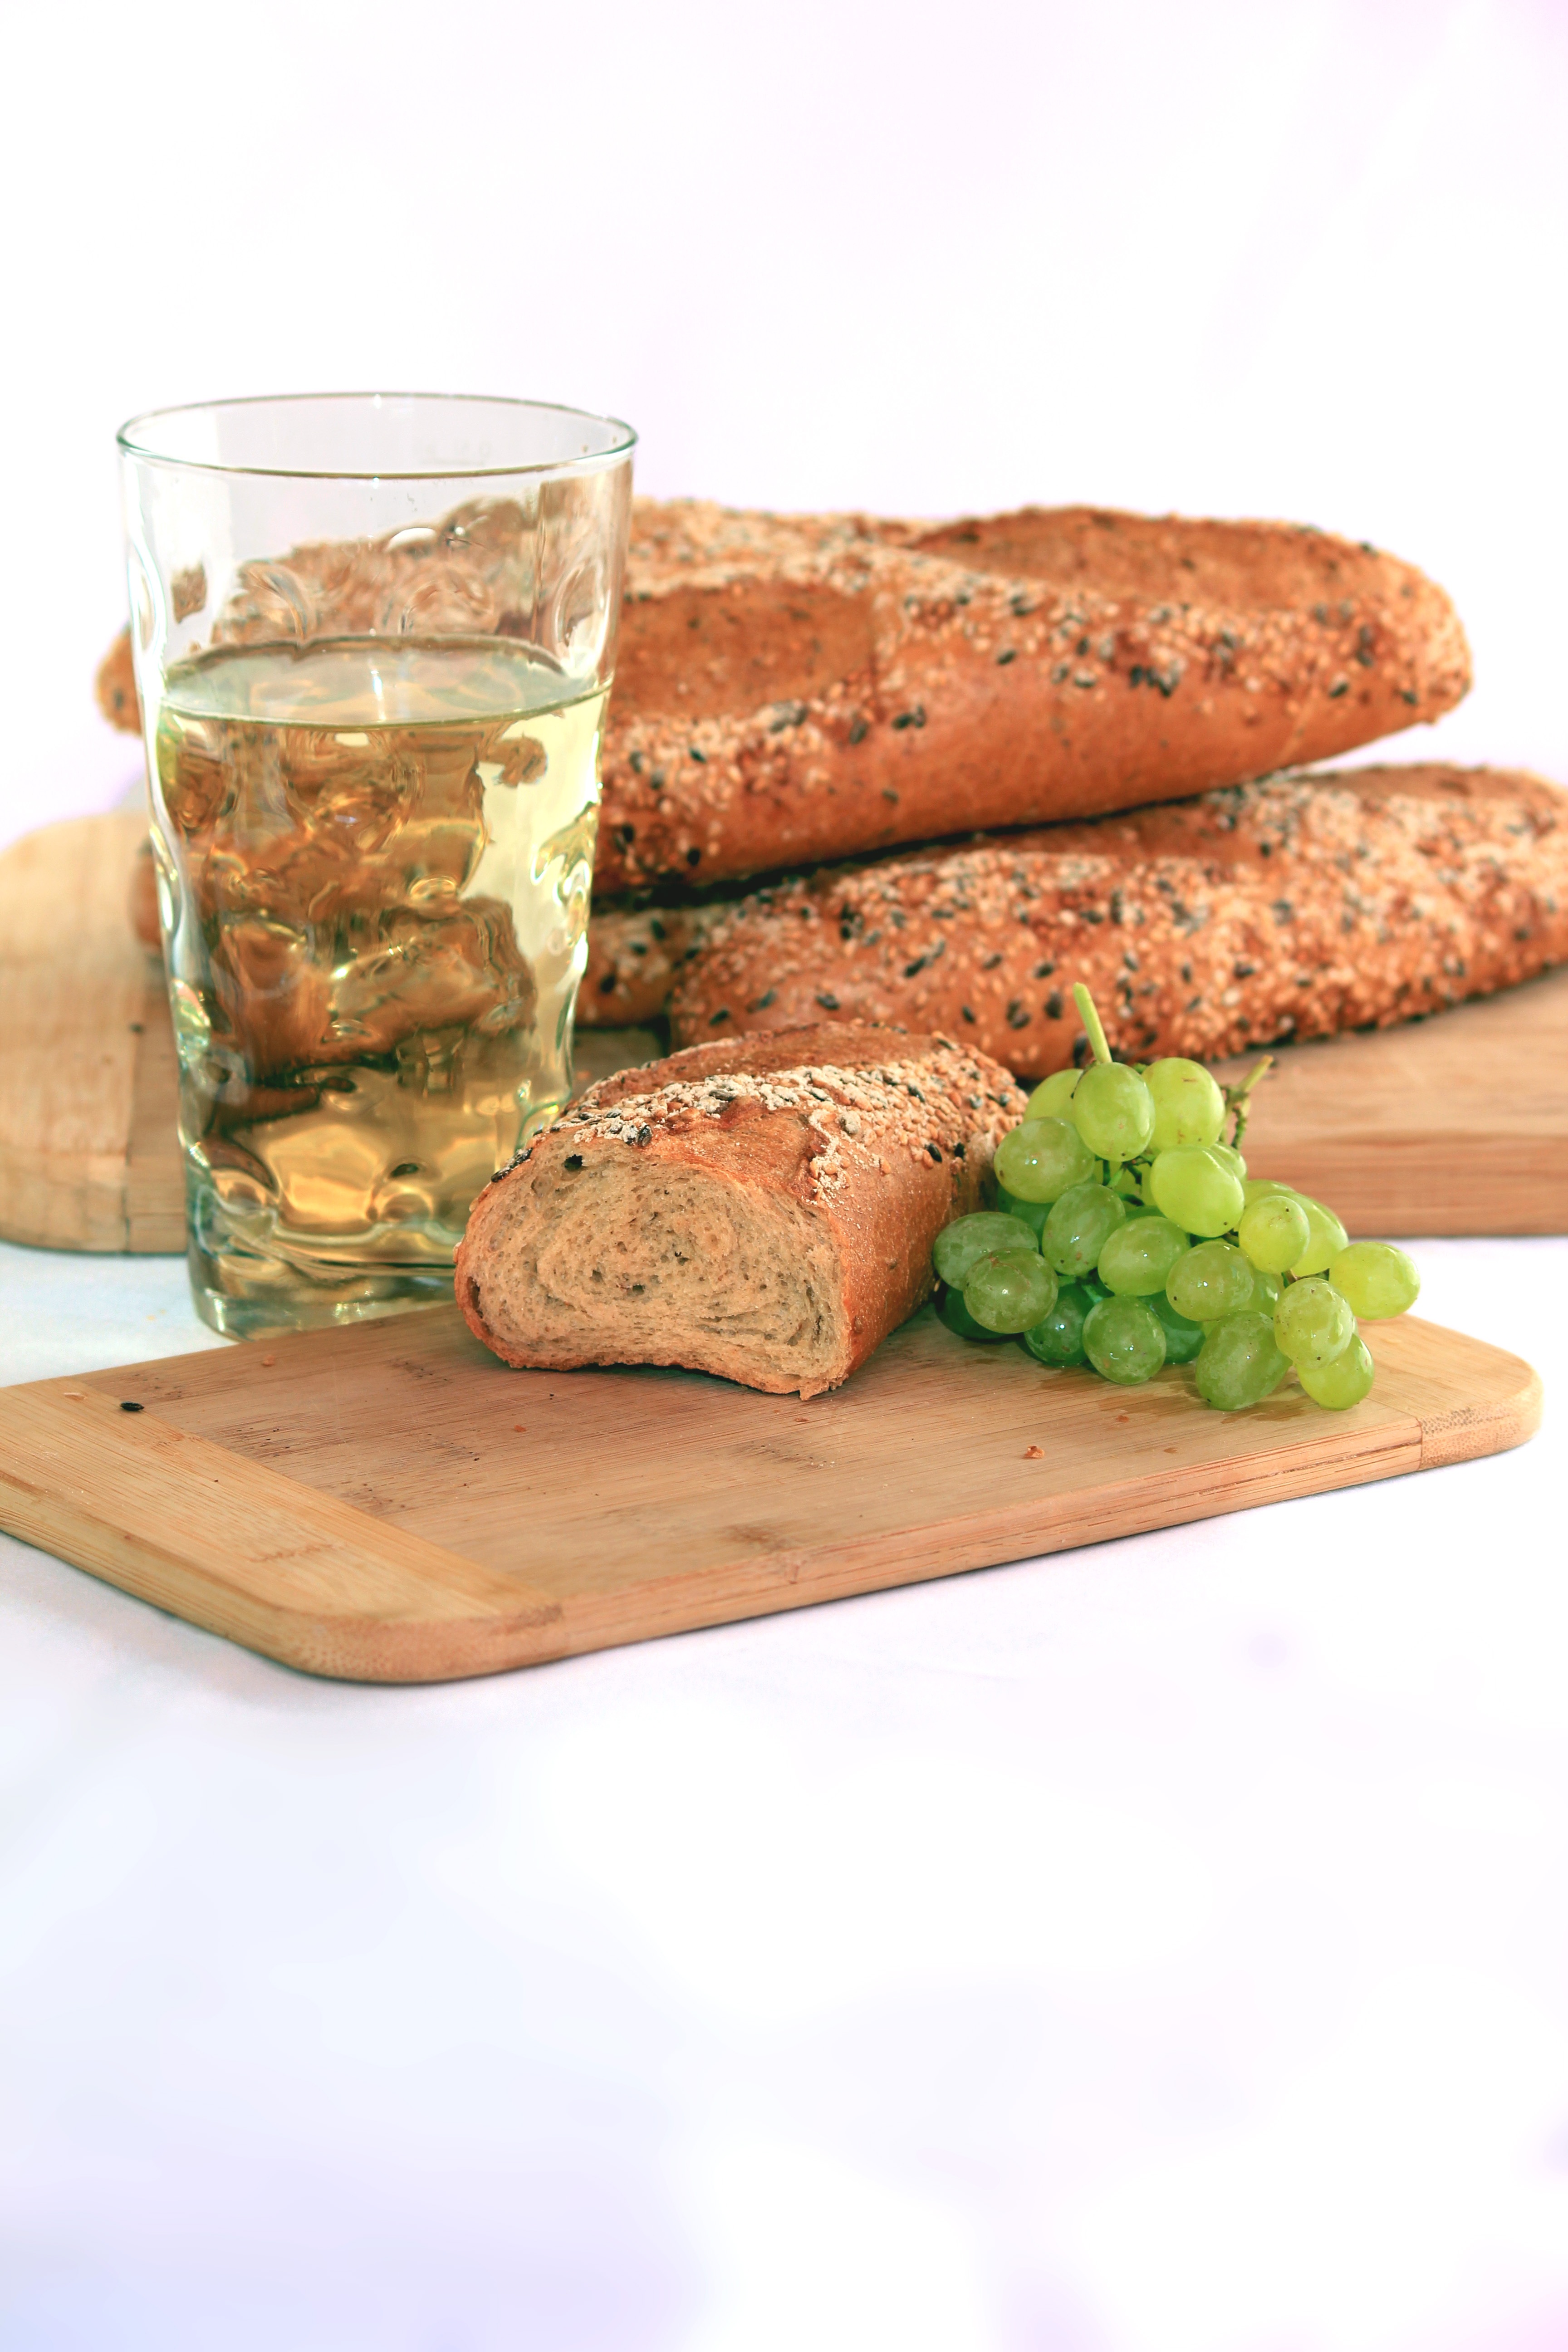
wine, dish, meal, food, produce, breakfast, dessert, meat, cuisine, baked goods, spritzer, woikorze, grass family, snack food